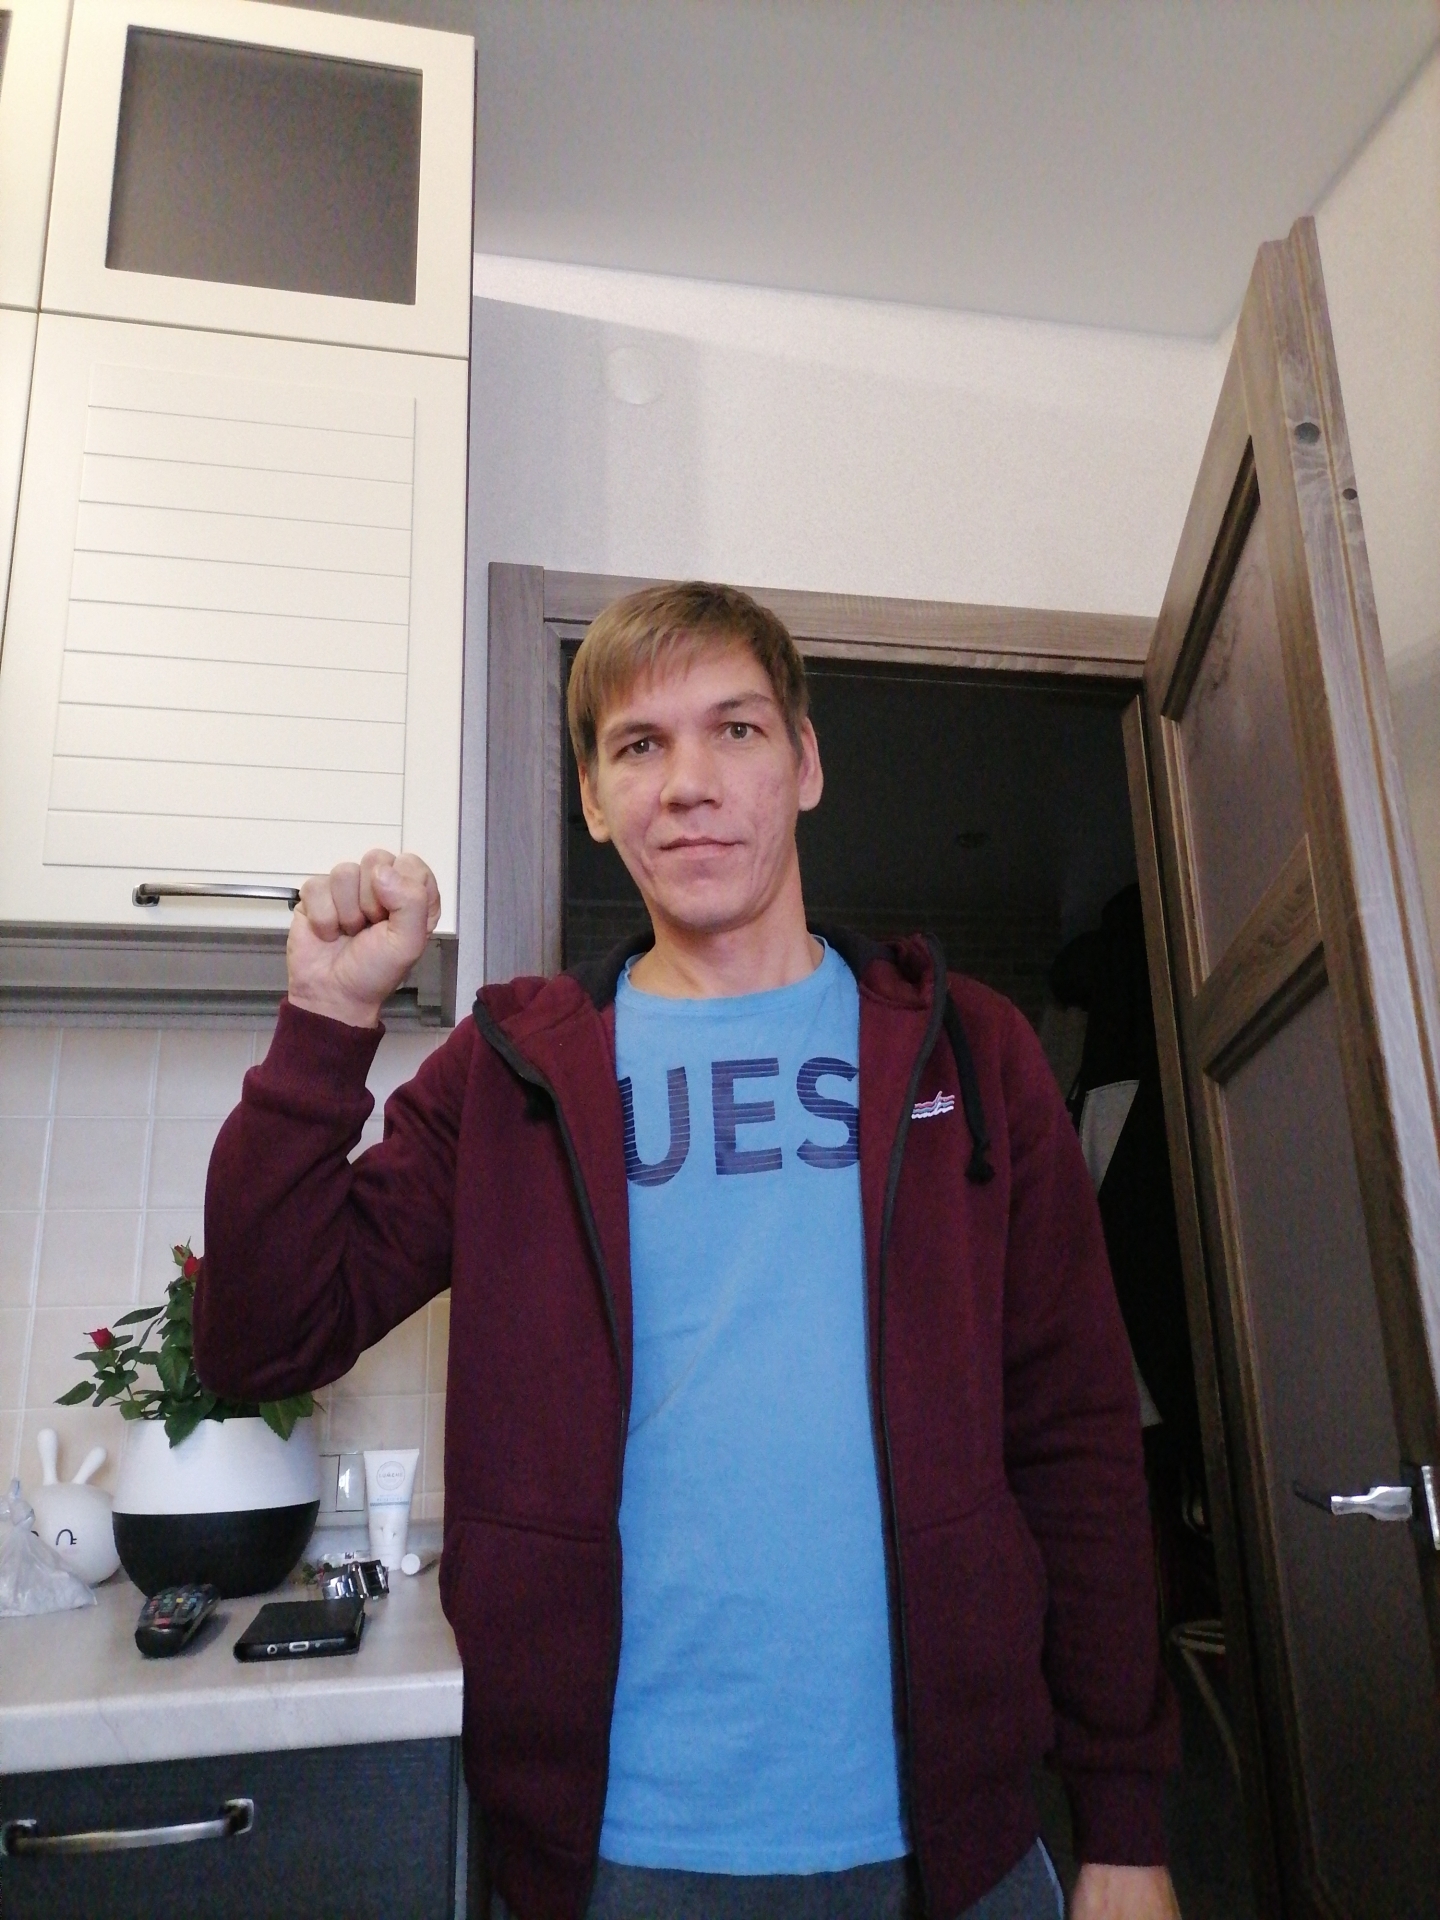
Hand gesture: fist